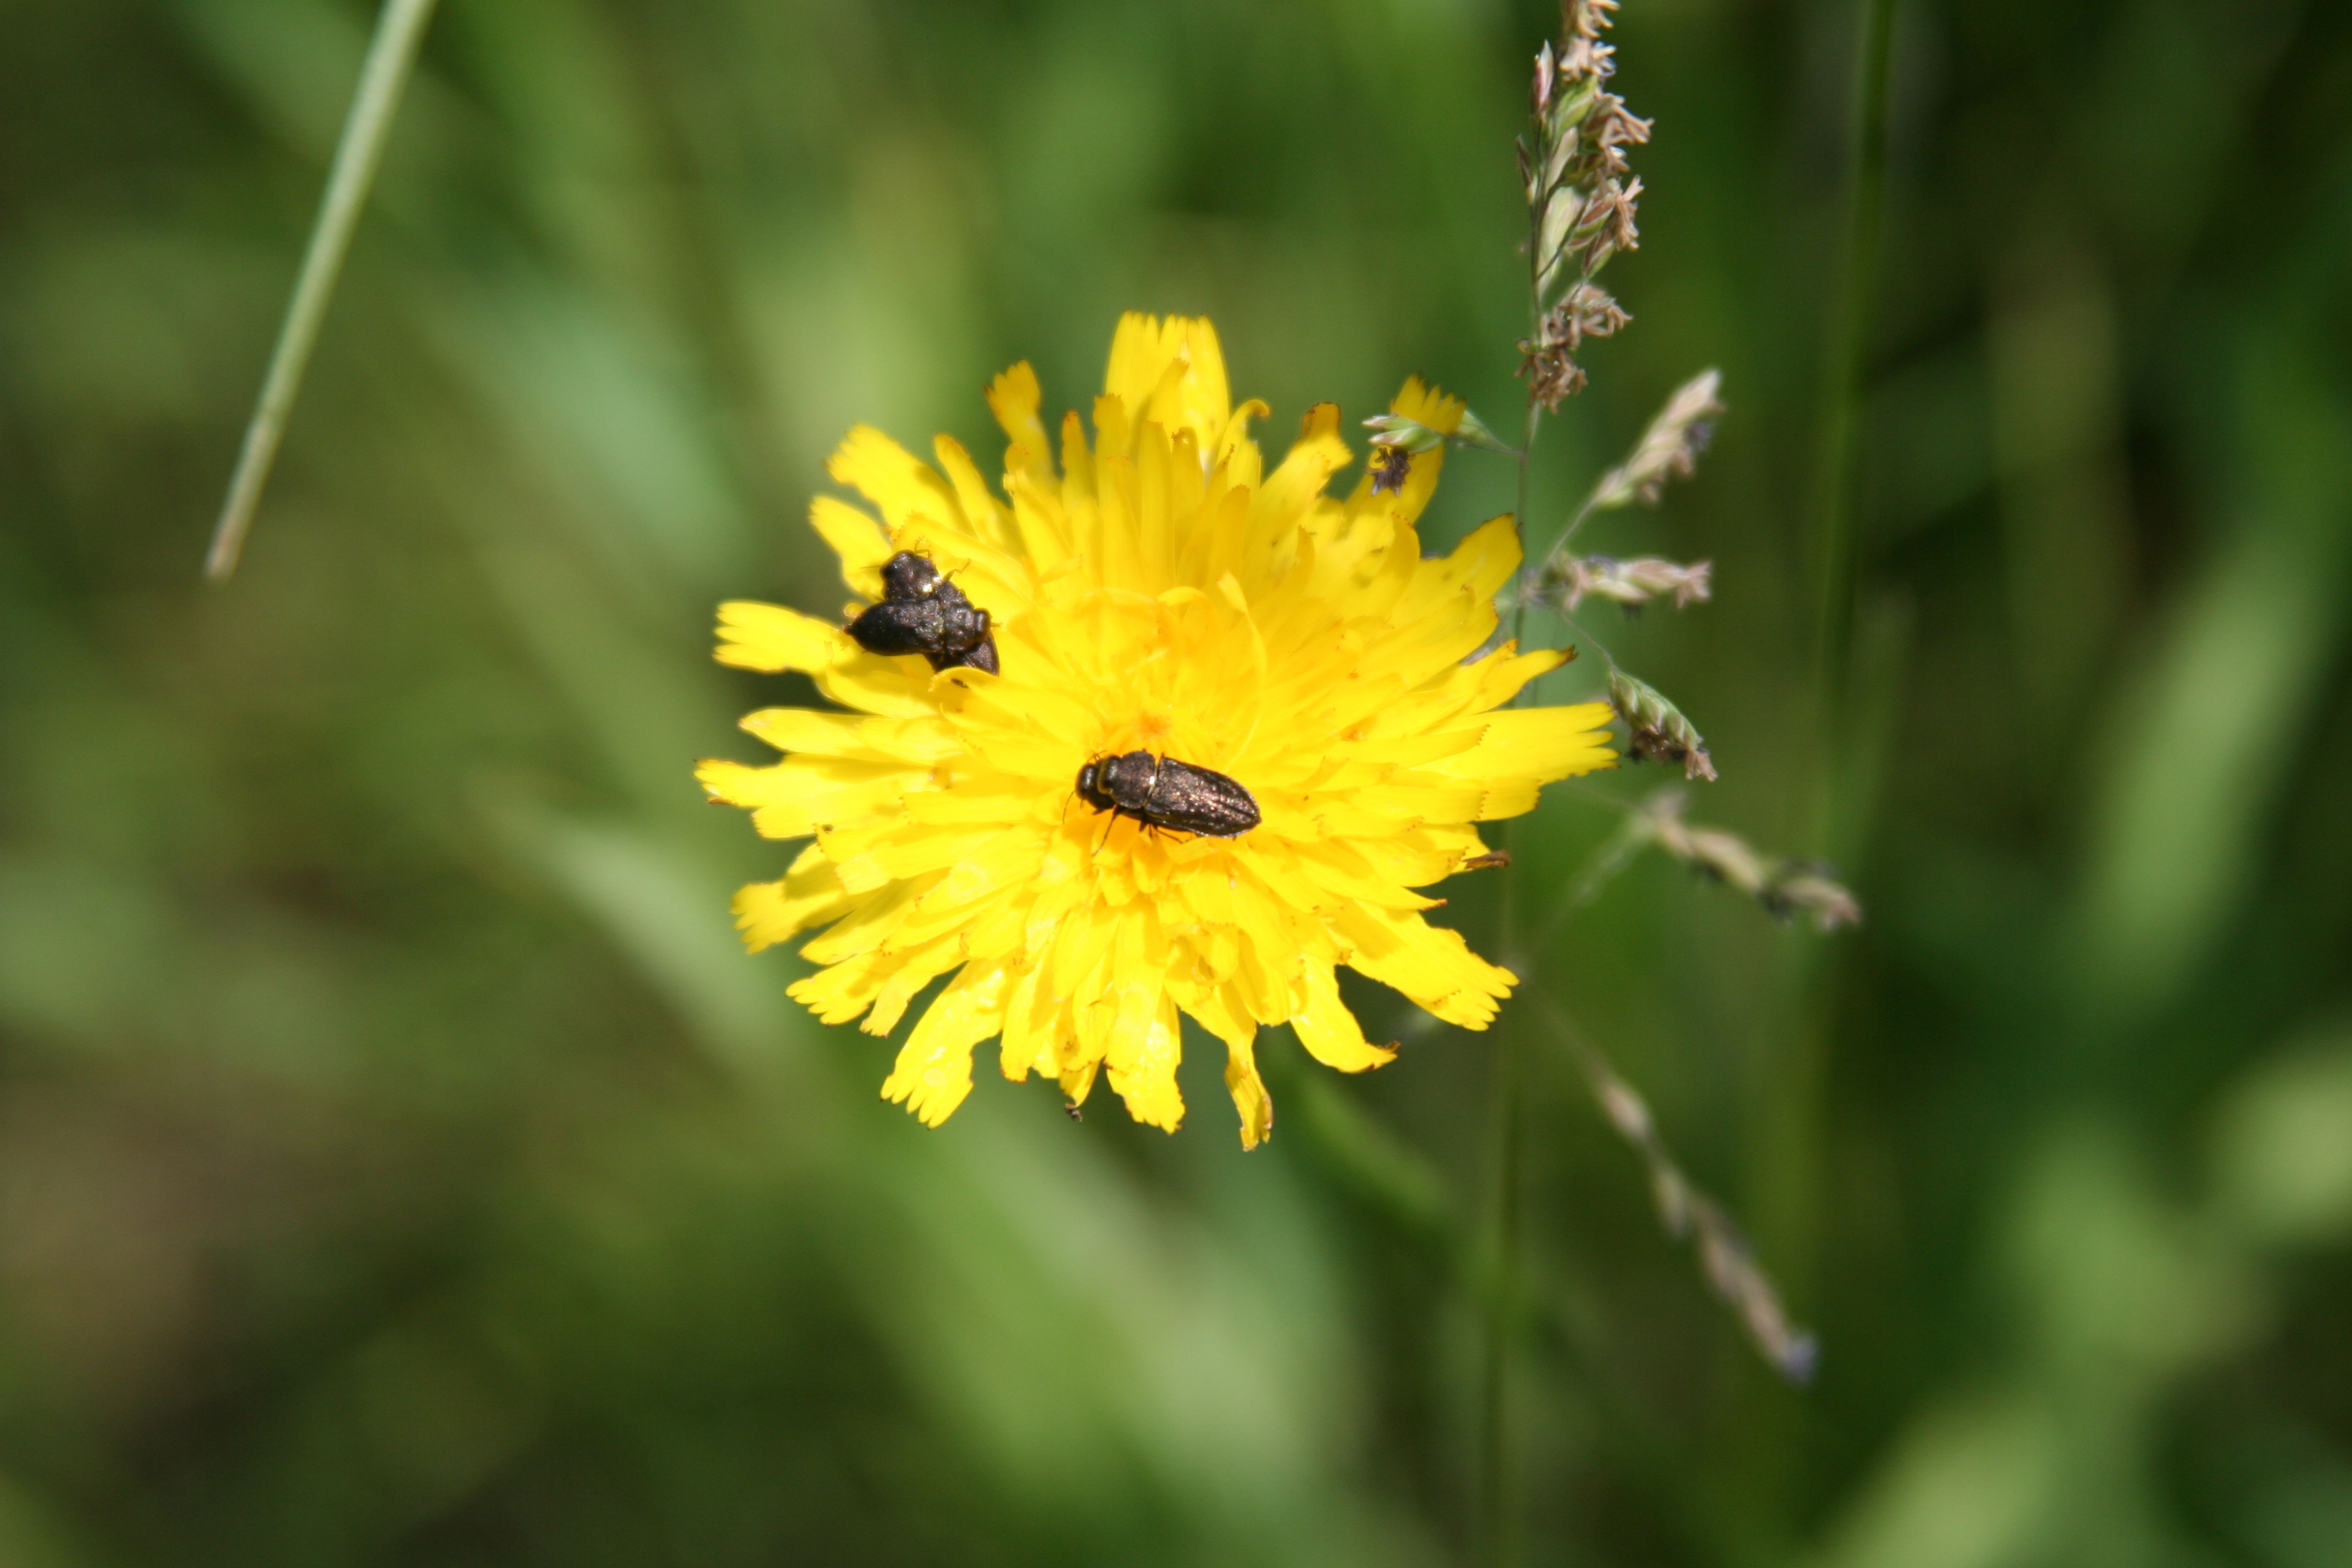
nature, grass, plant, meadow, dandelion, prairie, flower, petal, summer, green, insect, botany, yellow, garden, flora, fauna, wildflower, flowers, close up, nectar, macro photography, flowering plant, daisy family, plant stem, land plant